Golan Heights

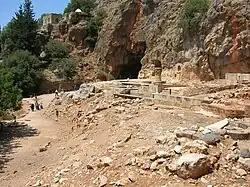
Temple of Pan at Banias and the white-domed shrine of Nabi Khadr in the background

The Golan Heights, along with the rest of the region, came under the control of Alexander the Great in 332 BC, following the Battle of Issus. Following Alexander's death, the Golan came under the domination of the Macedonian general Seleucus and remained part of the Seleucid Empire for most of the next two centuries. In the middle of the 2nd century BC, Itureans moved into the Golan, occupying over one hundred locations in the region. Iturean stones and pottery have been found in the area. Itureans also built several temples, one of them in function up until the Islamic conquest.